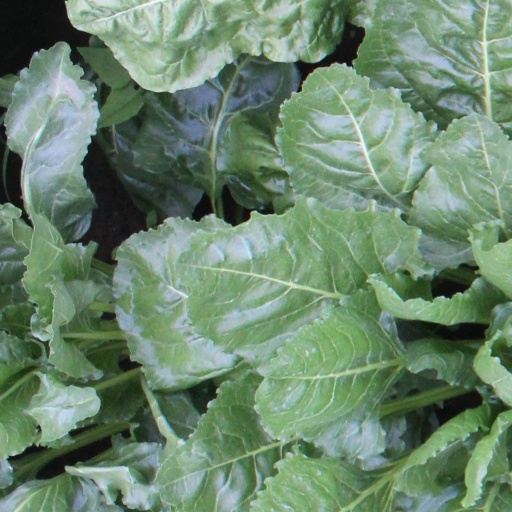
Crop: sugar beet